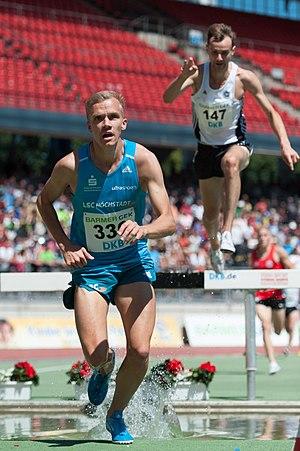
Martin Christian Grau est un athlète allemand, spécialiste du 3 000 mètres steeple.